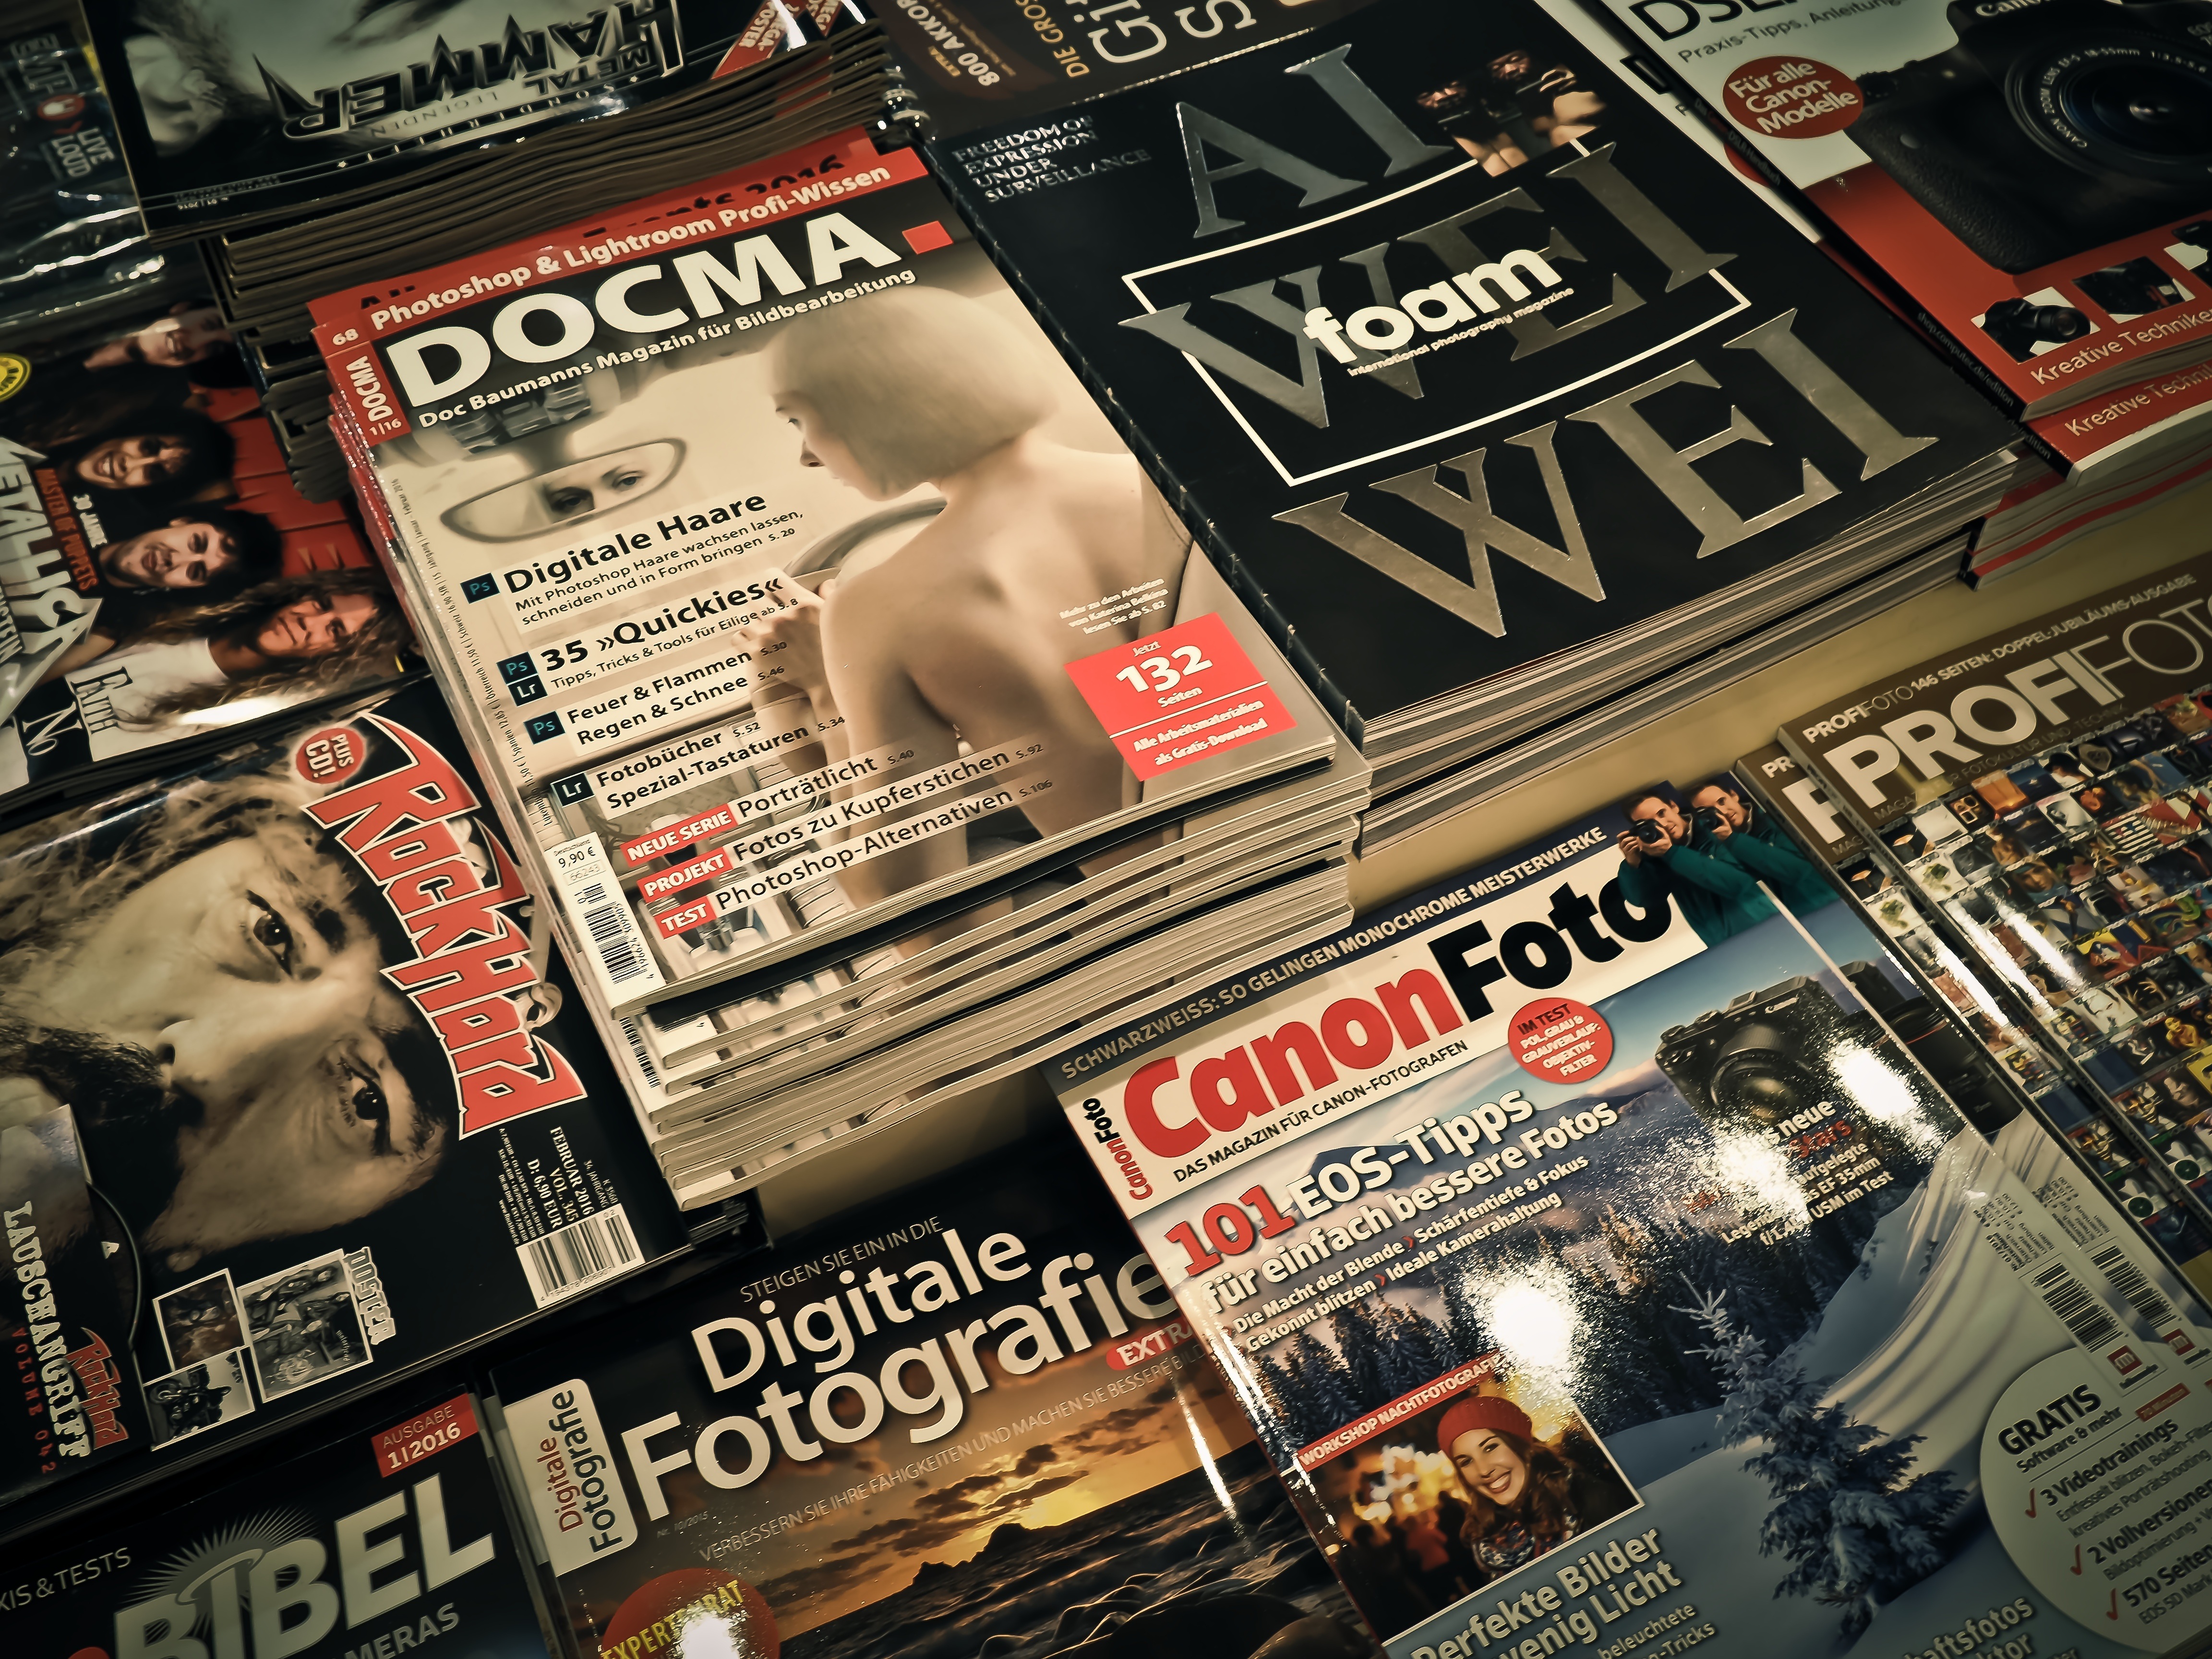
read, advertising, journal, newspaper, magazine, brand, literature, press, poster, magazines, sale, journalism, newspapers, folders, comic book, magazine trade, book trade